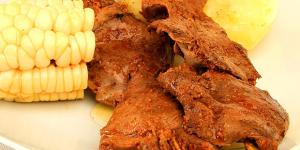
anticuchos de corazon